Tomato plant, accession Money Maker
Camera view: bottom (45 deg); turntable rotation: 270 degrees
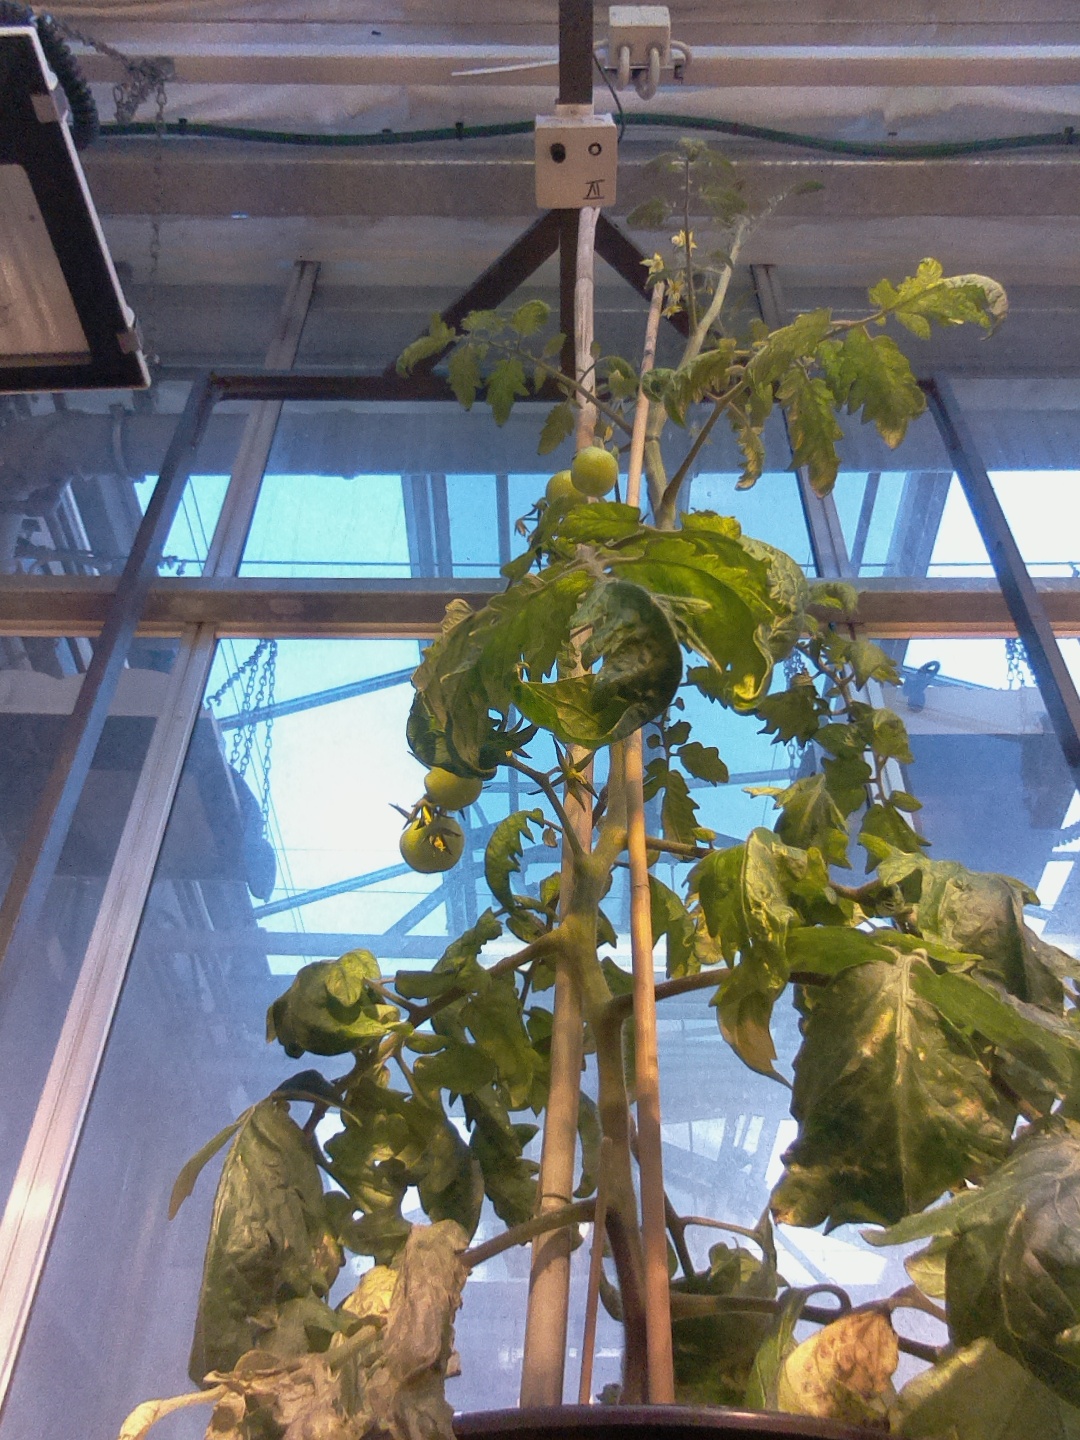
BBCH growth stage 74: 40%-50% of final fruit size